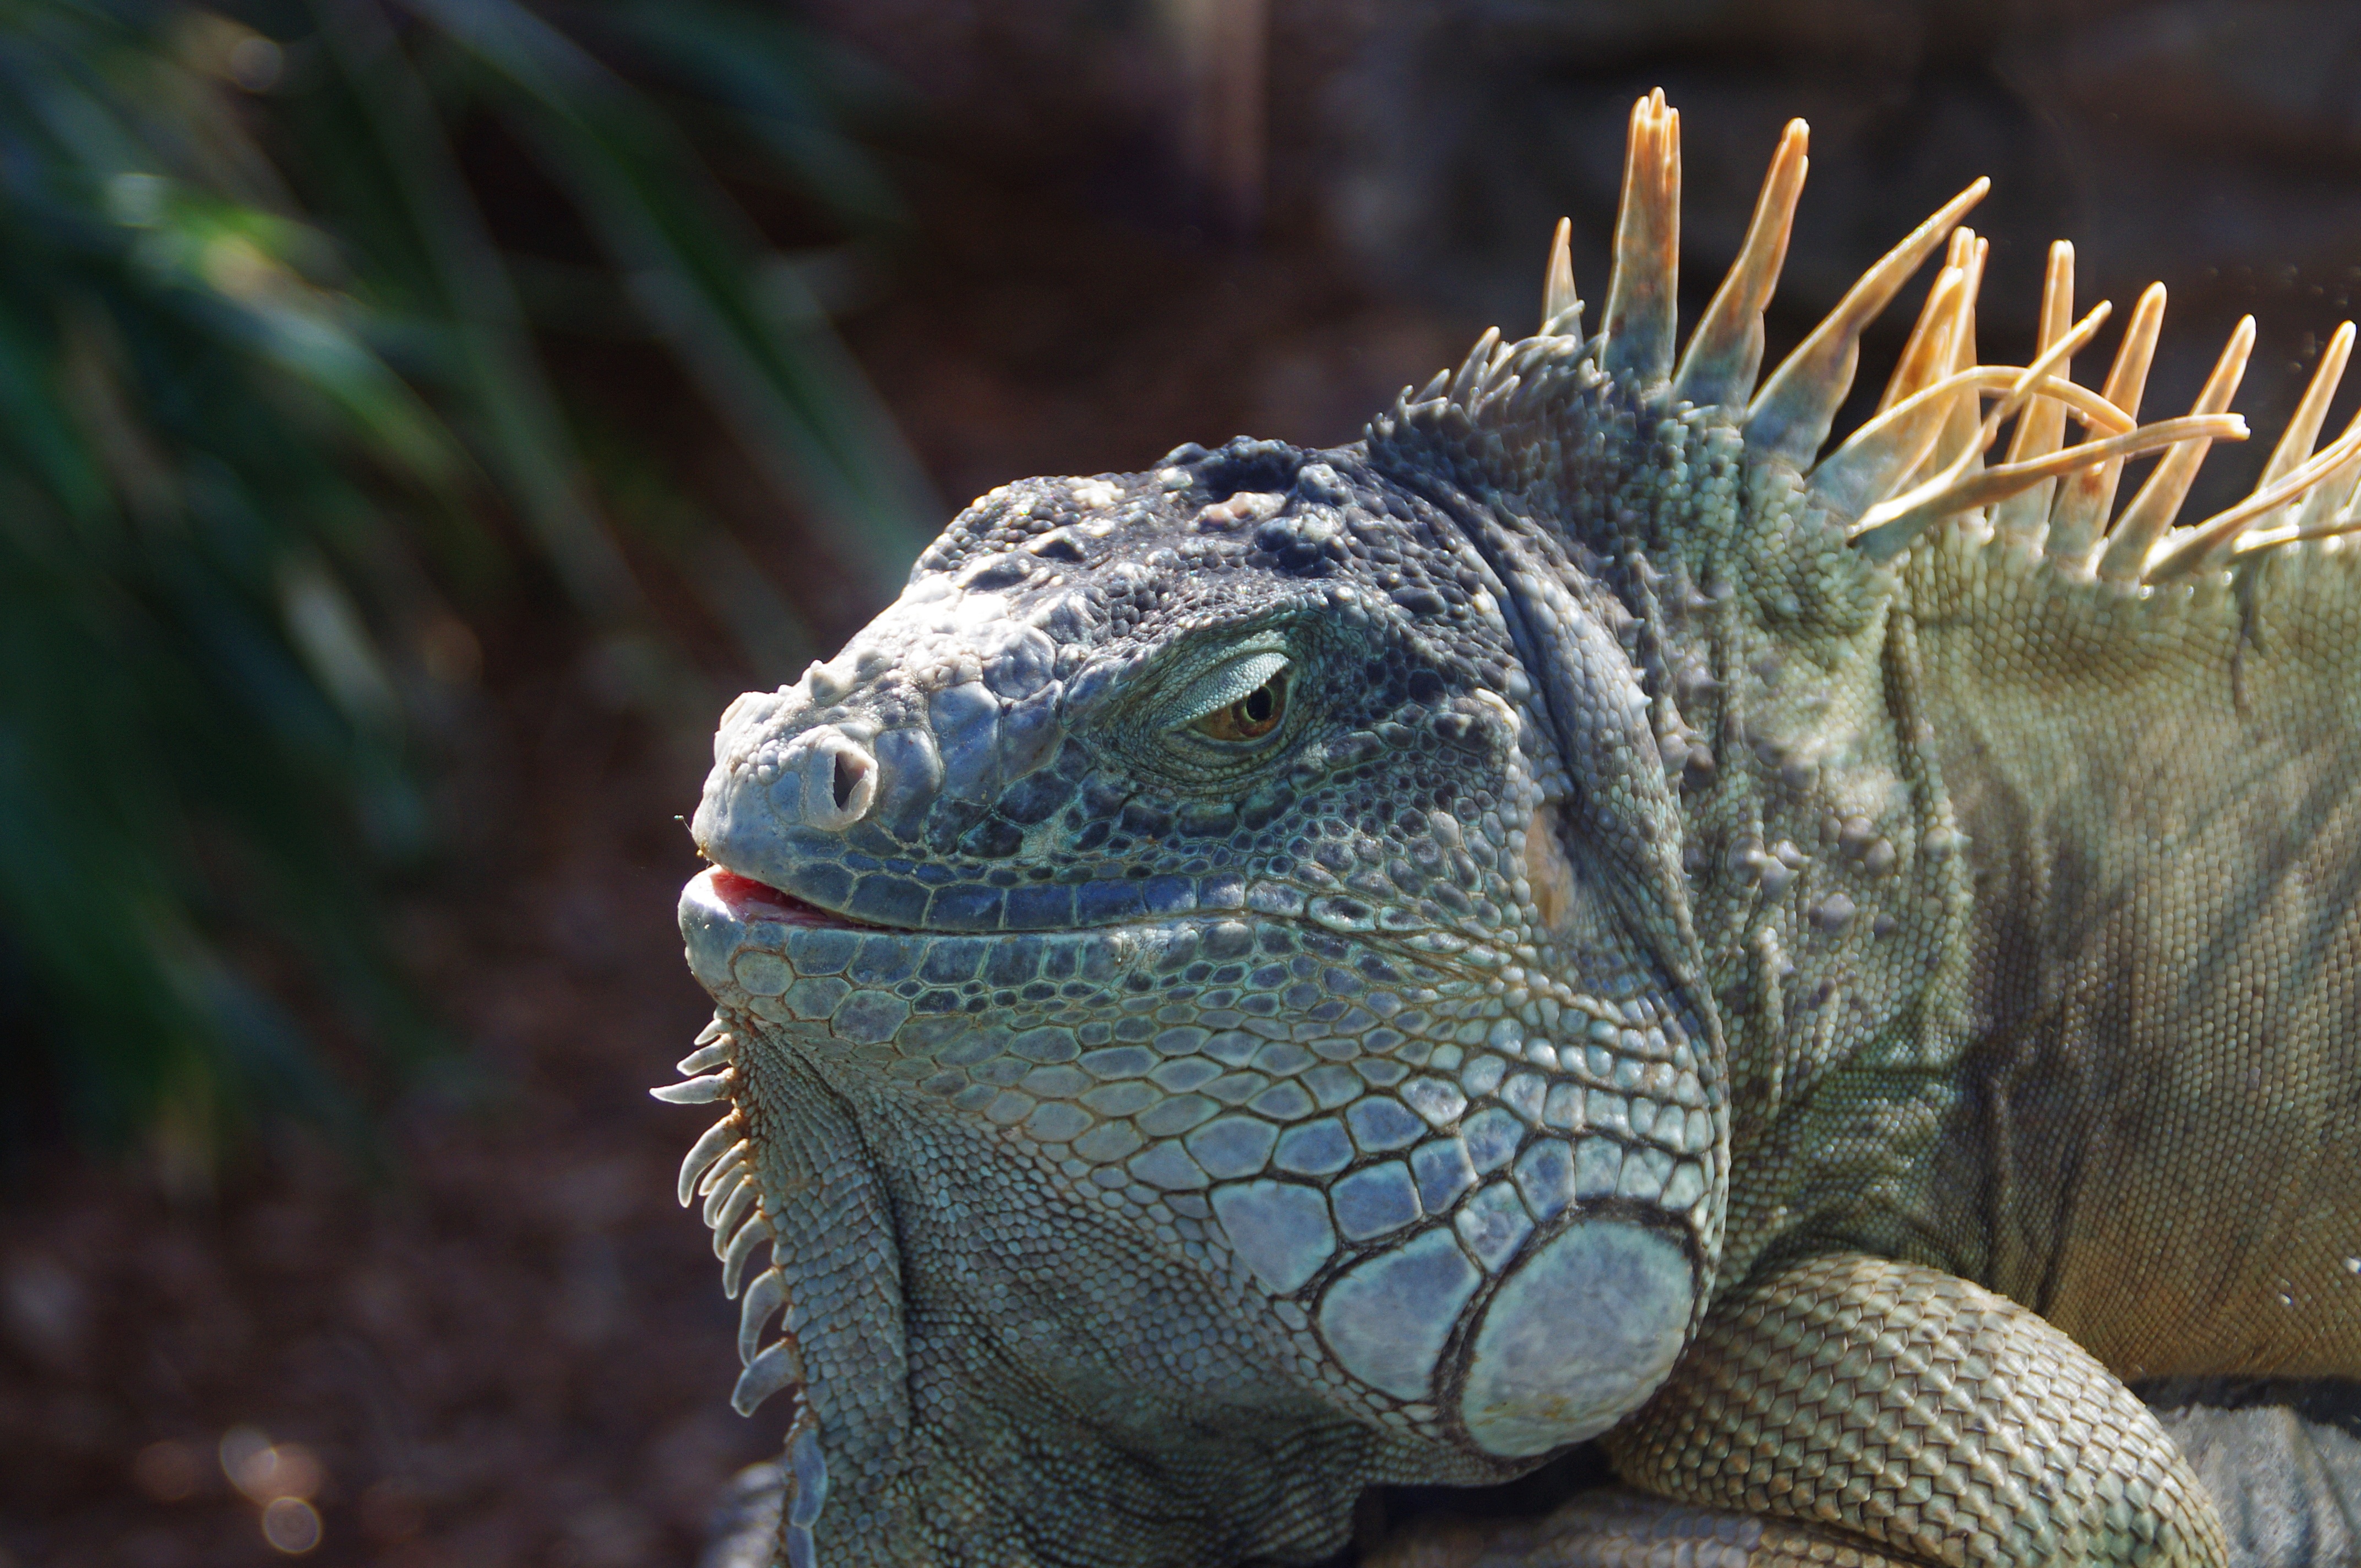
animal, wildlife, green, reptile, scale, close, iguana, fauna, lizard, head, thorns, vertebrate, iguania, kaltblut, comb, scaled reptile